Tata Aria

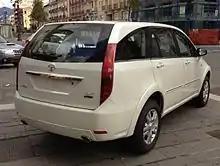
Rear

Tata Aria is a blending of an MPV, Sedan and an SUV. It comes with seating arrangement of three rows and features such as 3D surround sound, dimming roof lamps, in-dash built in GPS, infotainment system, multifunctional steering wheel, dual air conditioning with automatic climate control and cruise control whereas safety features include 6 airbags, ABS and ESP, the chassis frame comprising advanced hydro formed members, a stiffened body cage, and dual zone collapsible steering.